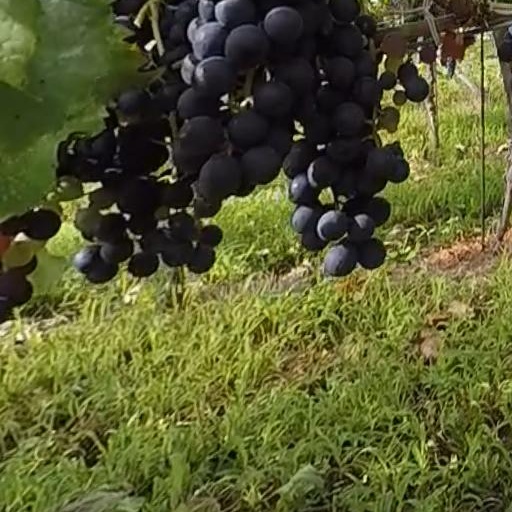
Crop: grape